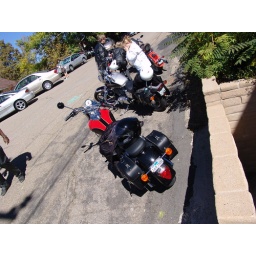
Ruthie screams in horror as bike and, in fact, entire street - tips over.